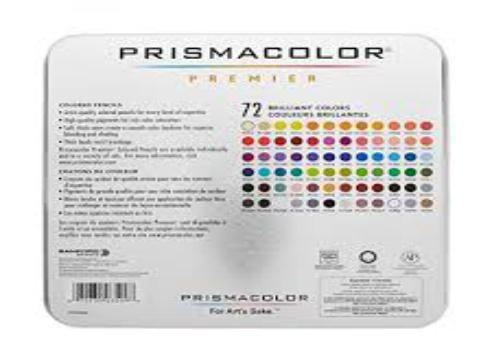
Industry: Necessities